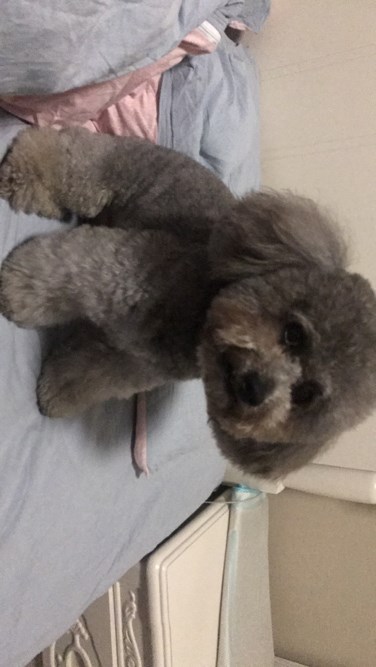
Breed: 2925-n000114-toy_poodle